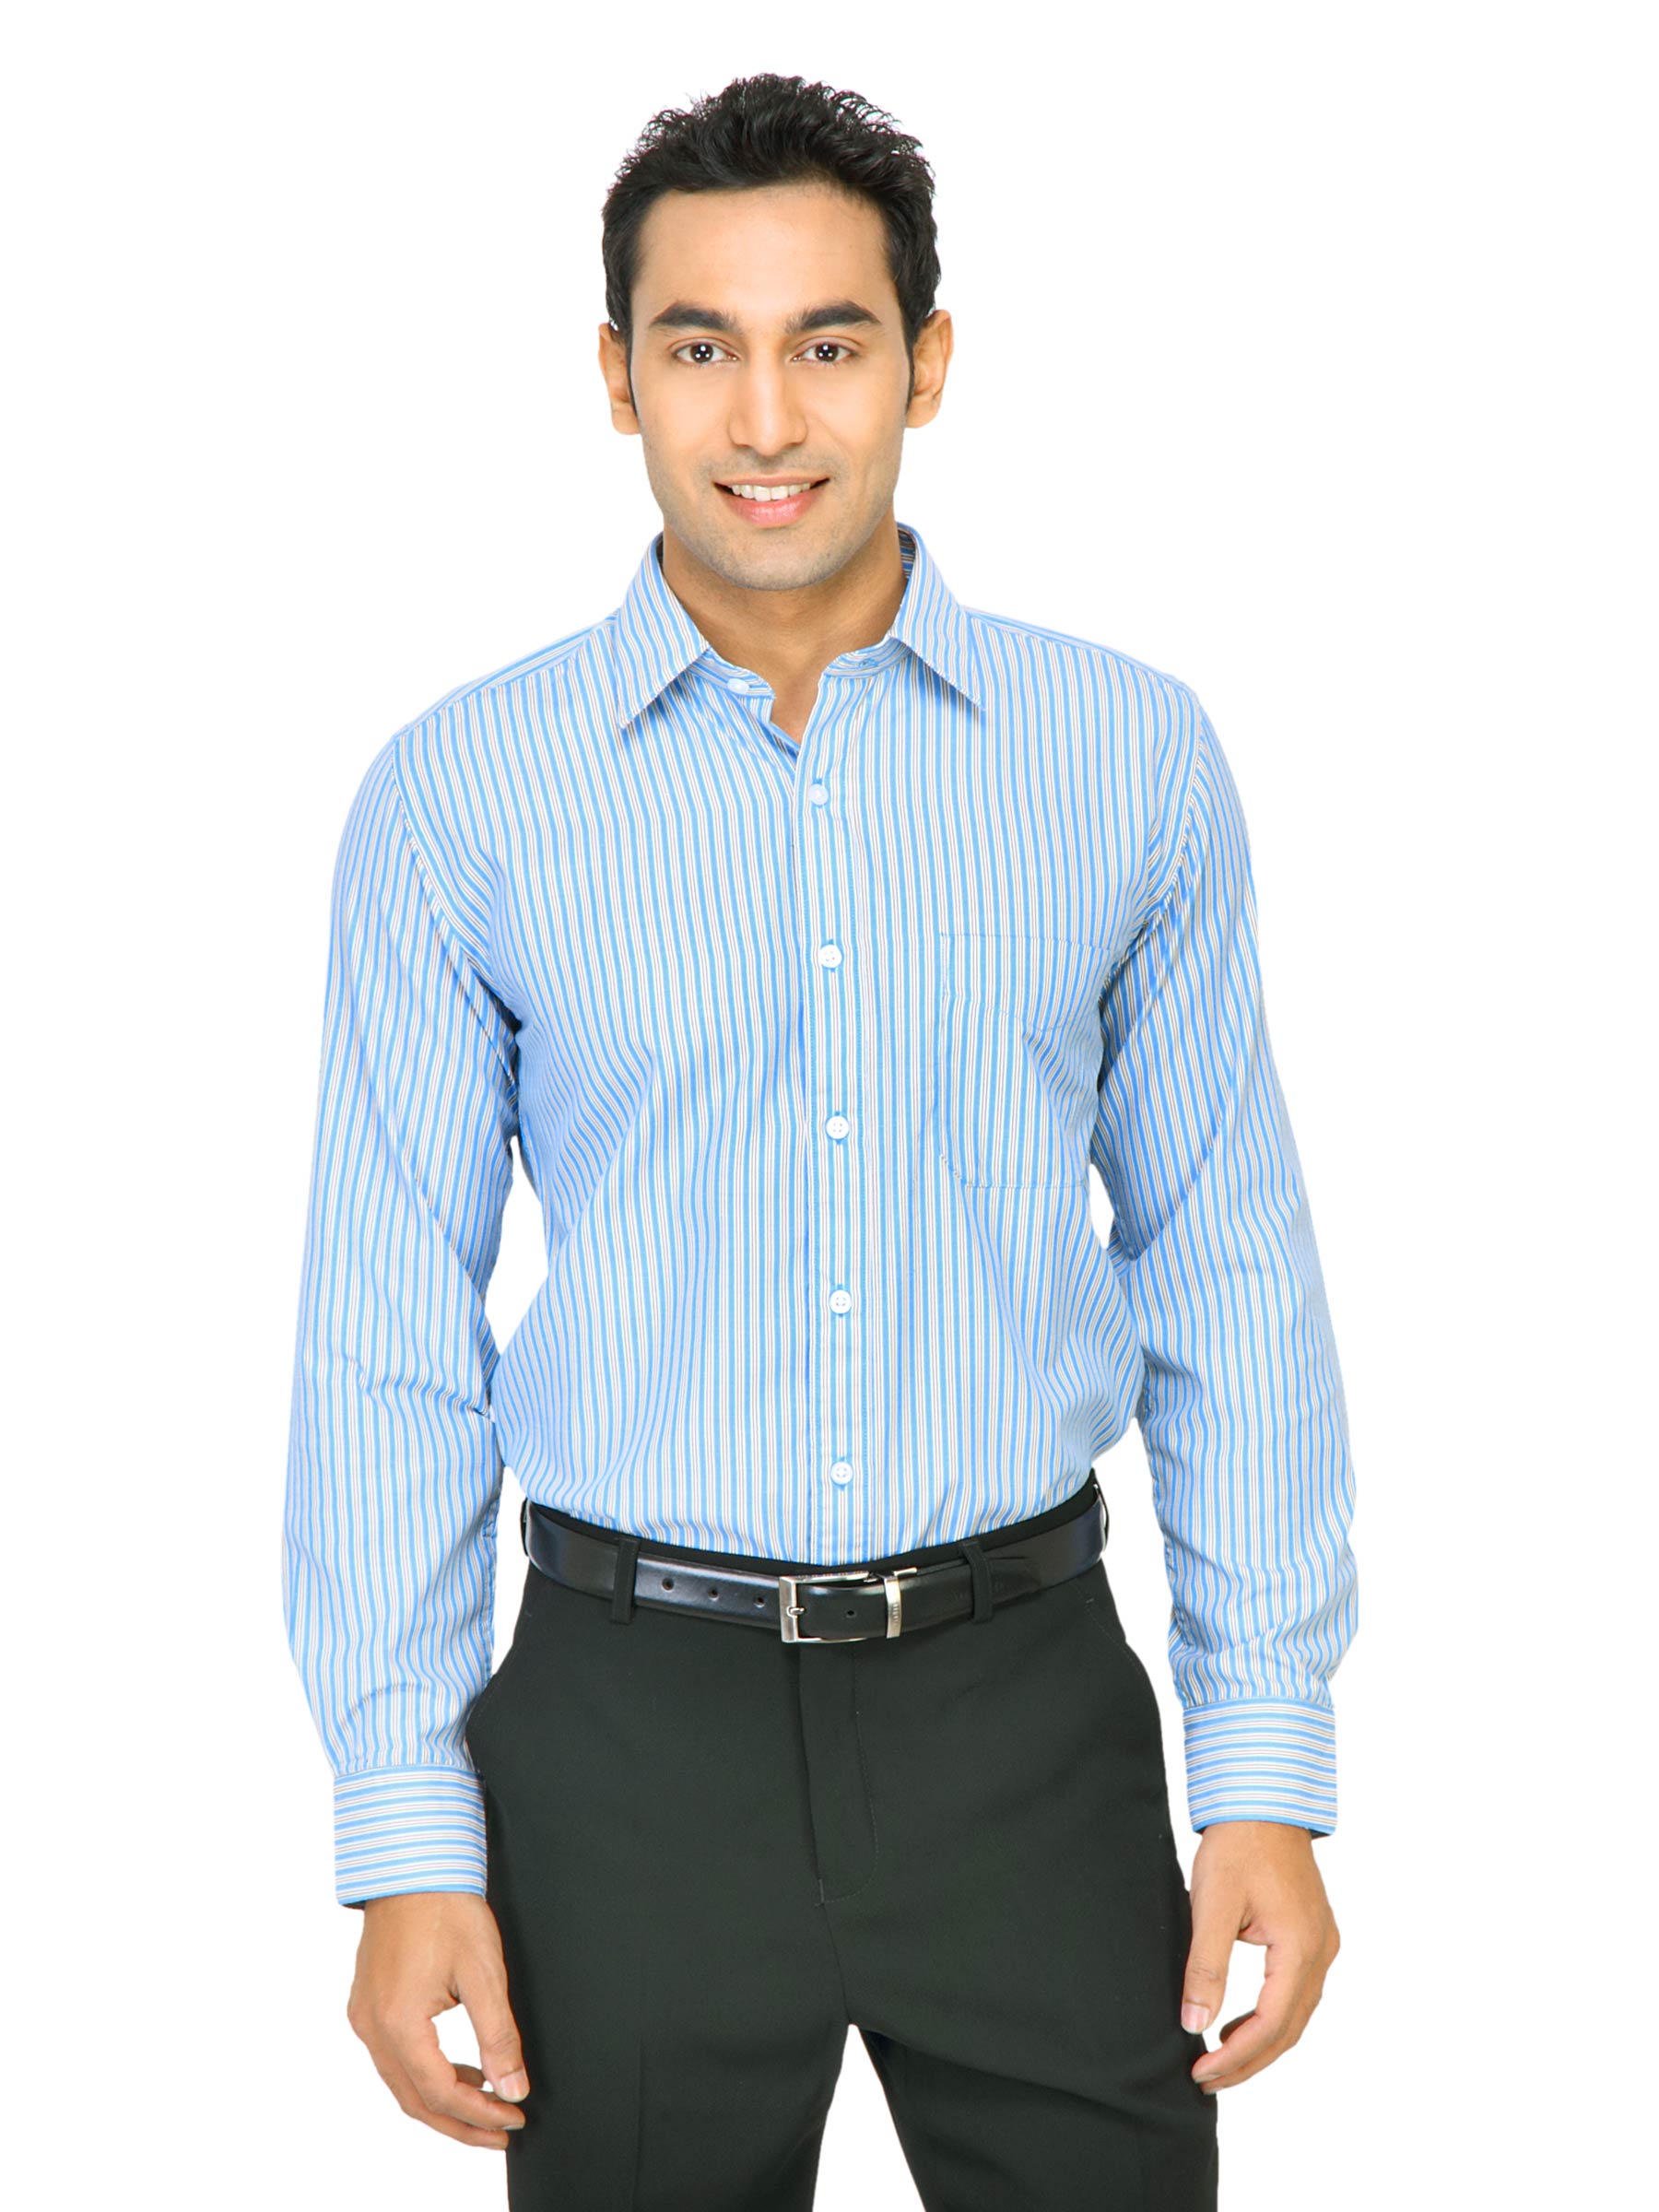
Mark Taylor Men Light Blue Thin White & Brown Striped Shirts
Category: Apparel / Topwear / Shirts
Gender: Men
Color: Blue
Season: Fall 2011
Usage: Formal